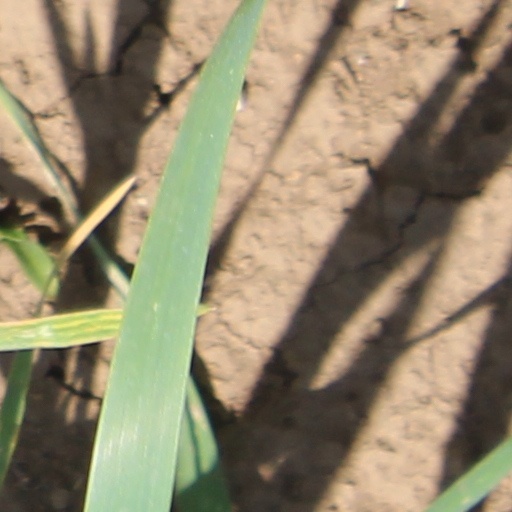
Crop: wheat